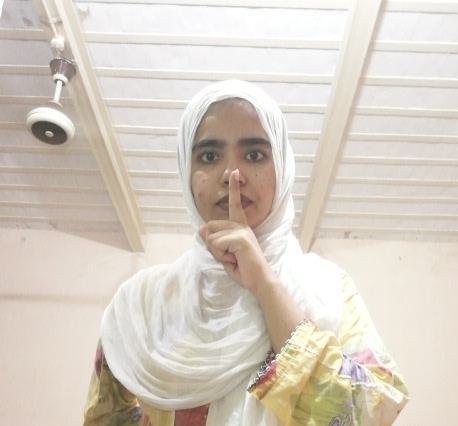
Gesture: mute